Halifax Pop Explosion

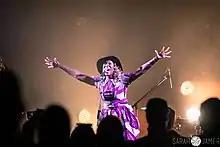
Tanika Charles performing at the 2017 Halifax Pop Explosion

Founded in 1993, the Halifax Pop Explosion was three different events that are now remembered as one long-standing event. The original Halifax Pop Explosion, which was operated as a private business from 1993–1995, was created as a platform to celebrate Halifax's newfound fame as the "Seattle of the North" and home of Canadian grunge, as well as to promote local bands such as Sloan, The Inbreds, Jale, The Super Friendz, and Thrush Hermit.